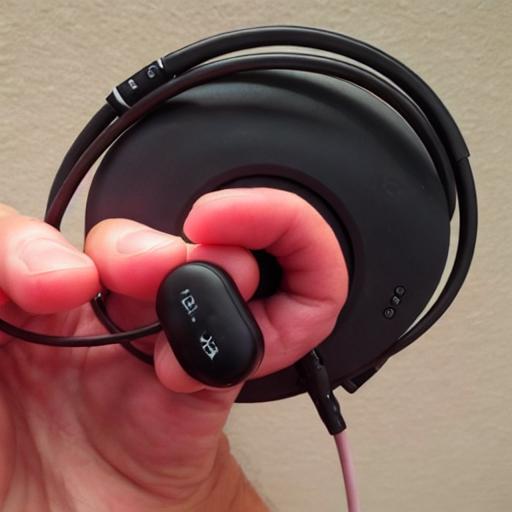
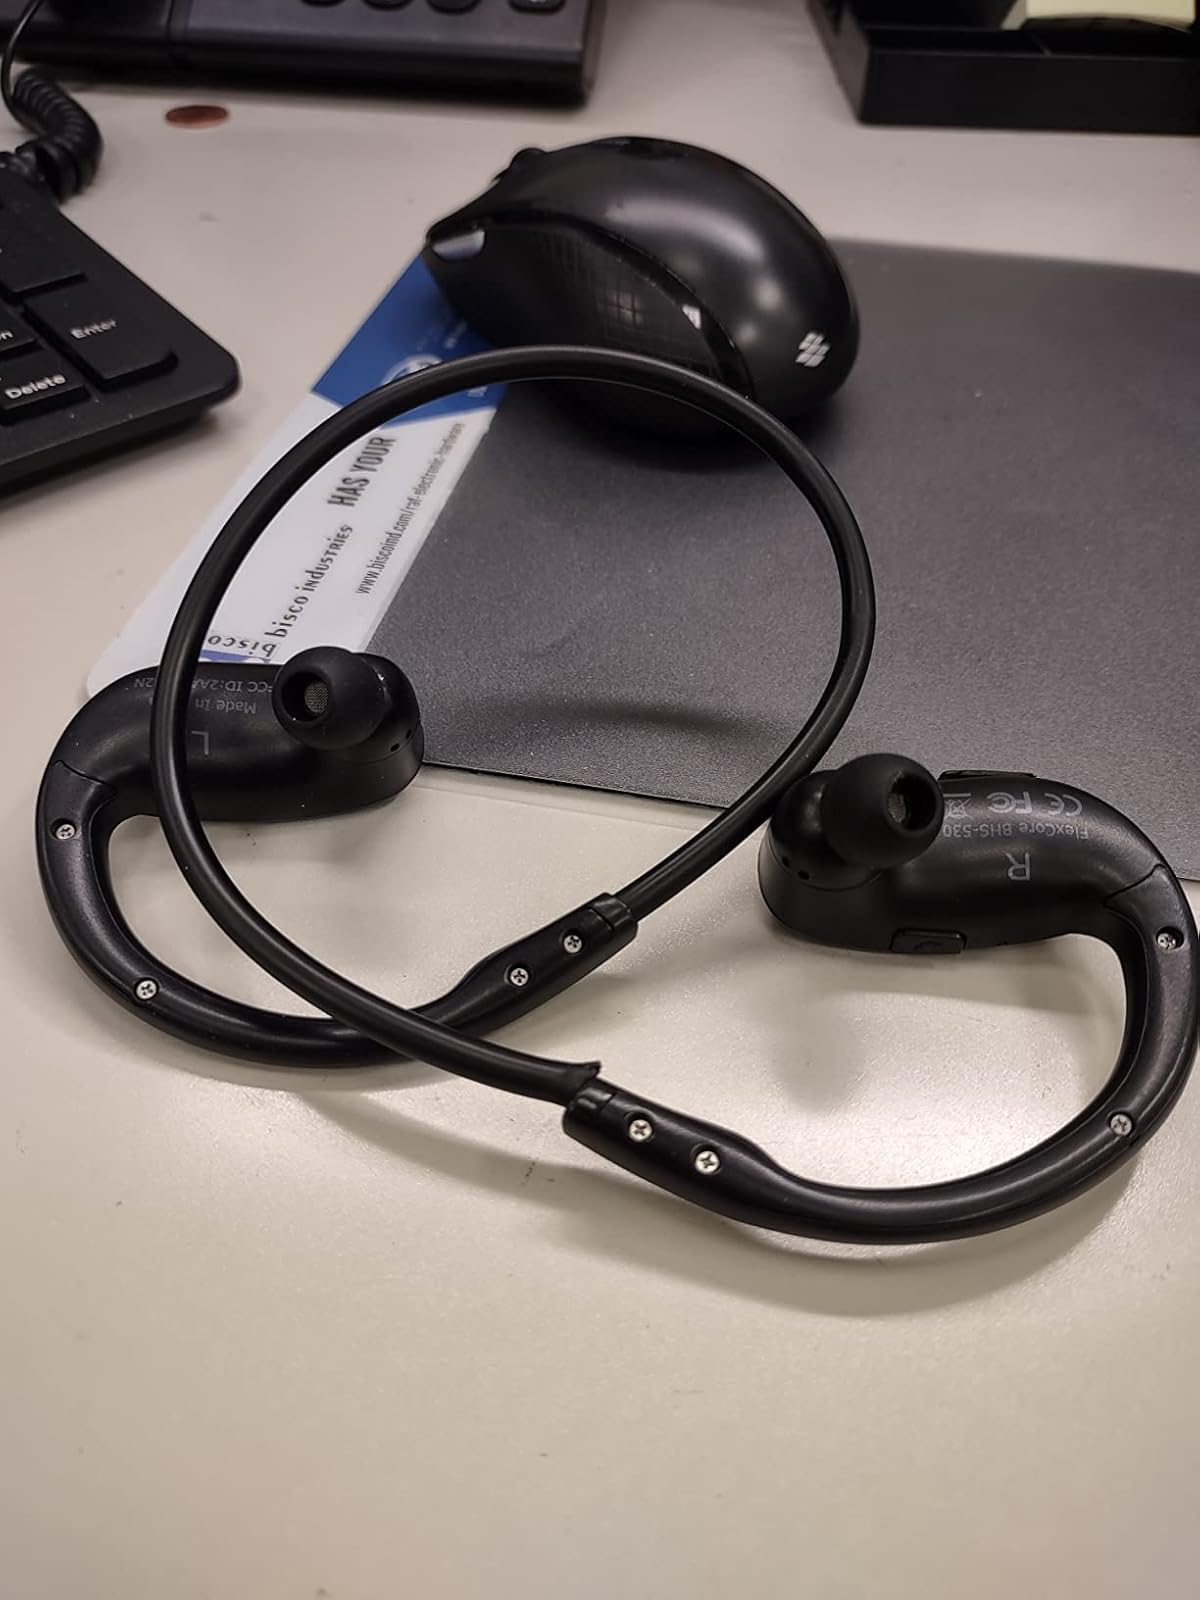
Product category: earbuds
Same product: no